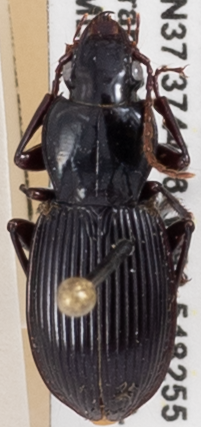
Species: Pterostichus tristis
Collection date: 2021-09-21
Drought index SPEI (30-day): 1.46
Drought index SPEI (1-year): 0.688
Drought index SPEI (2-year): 1.69